West Baden Springs Hotel

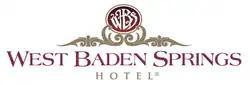
West Baden Springs Hotel logo

The West Baden Springs Hotel was listed on the National Register of Historic Places in 1974 and named a National Historic Landmark in 1987. In 2008 "Condé Nast" magazine ranked the hotel twenty-first on its list of the "Top 75 Mainland U.S. Resorts." In 2009 the American Automobile Association recognized the hotel as one of the top ten historic hotels in the United States. and awarded it a four- diamond rating. A Zagat Survey in 2009 included the hotel on its list of "Top U.S. Hotels, Resorts & Spas."